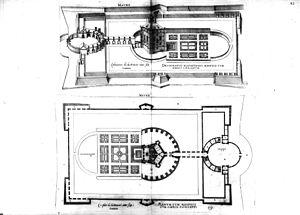
Le château de Maulnes, situé à Cruzy-le-Châtel dans l'Yonne est un château de style Renaissance construit au XVIᵉ siècle.